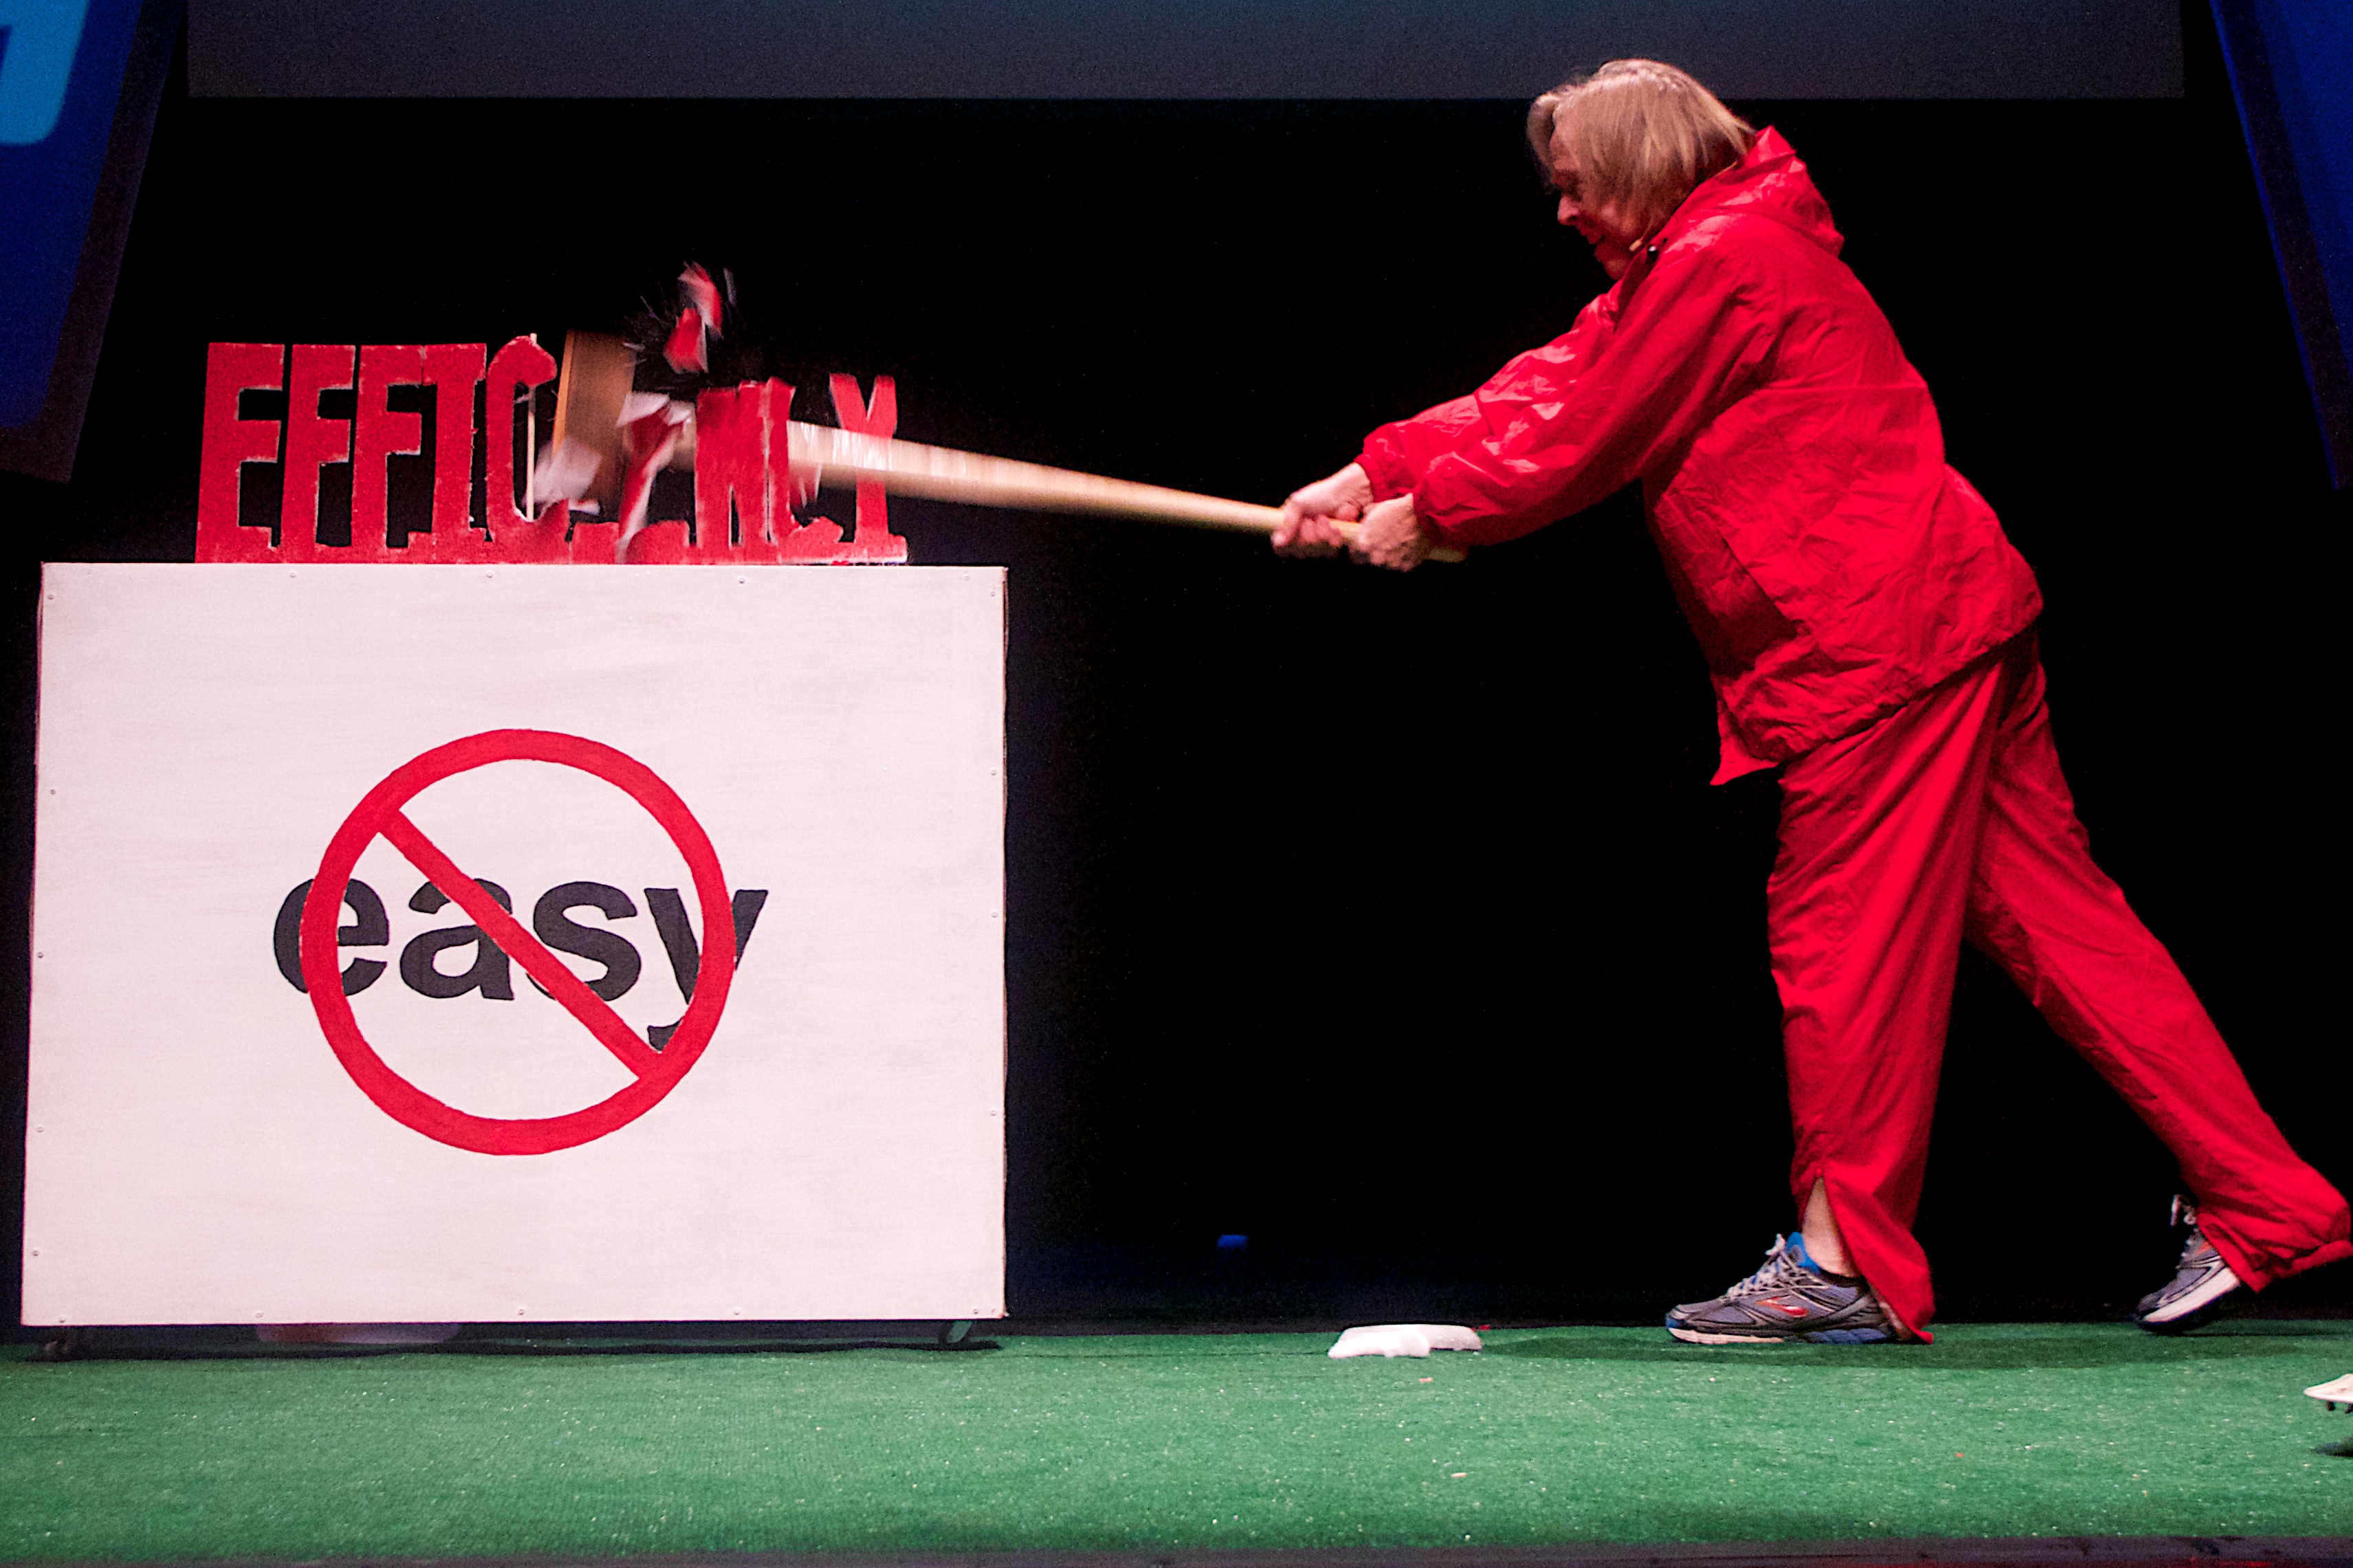
sports, games, scctechtalks, snooker